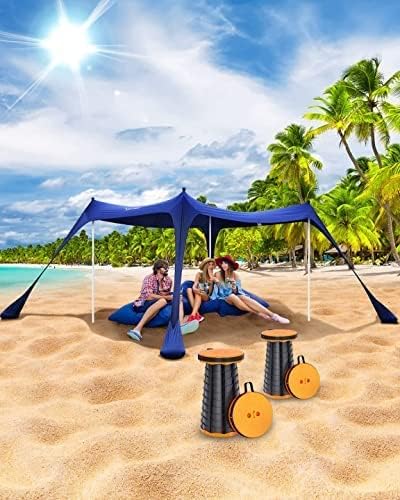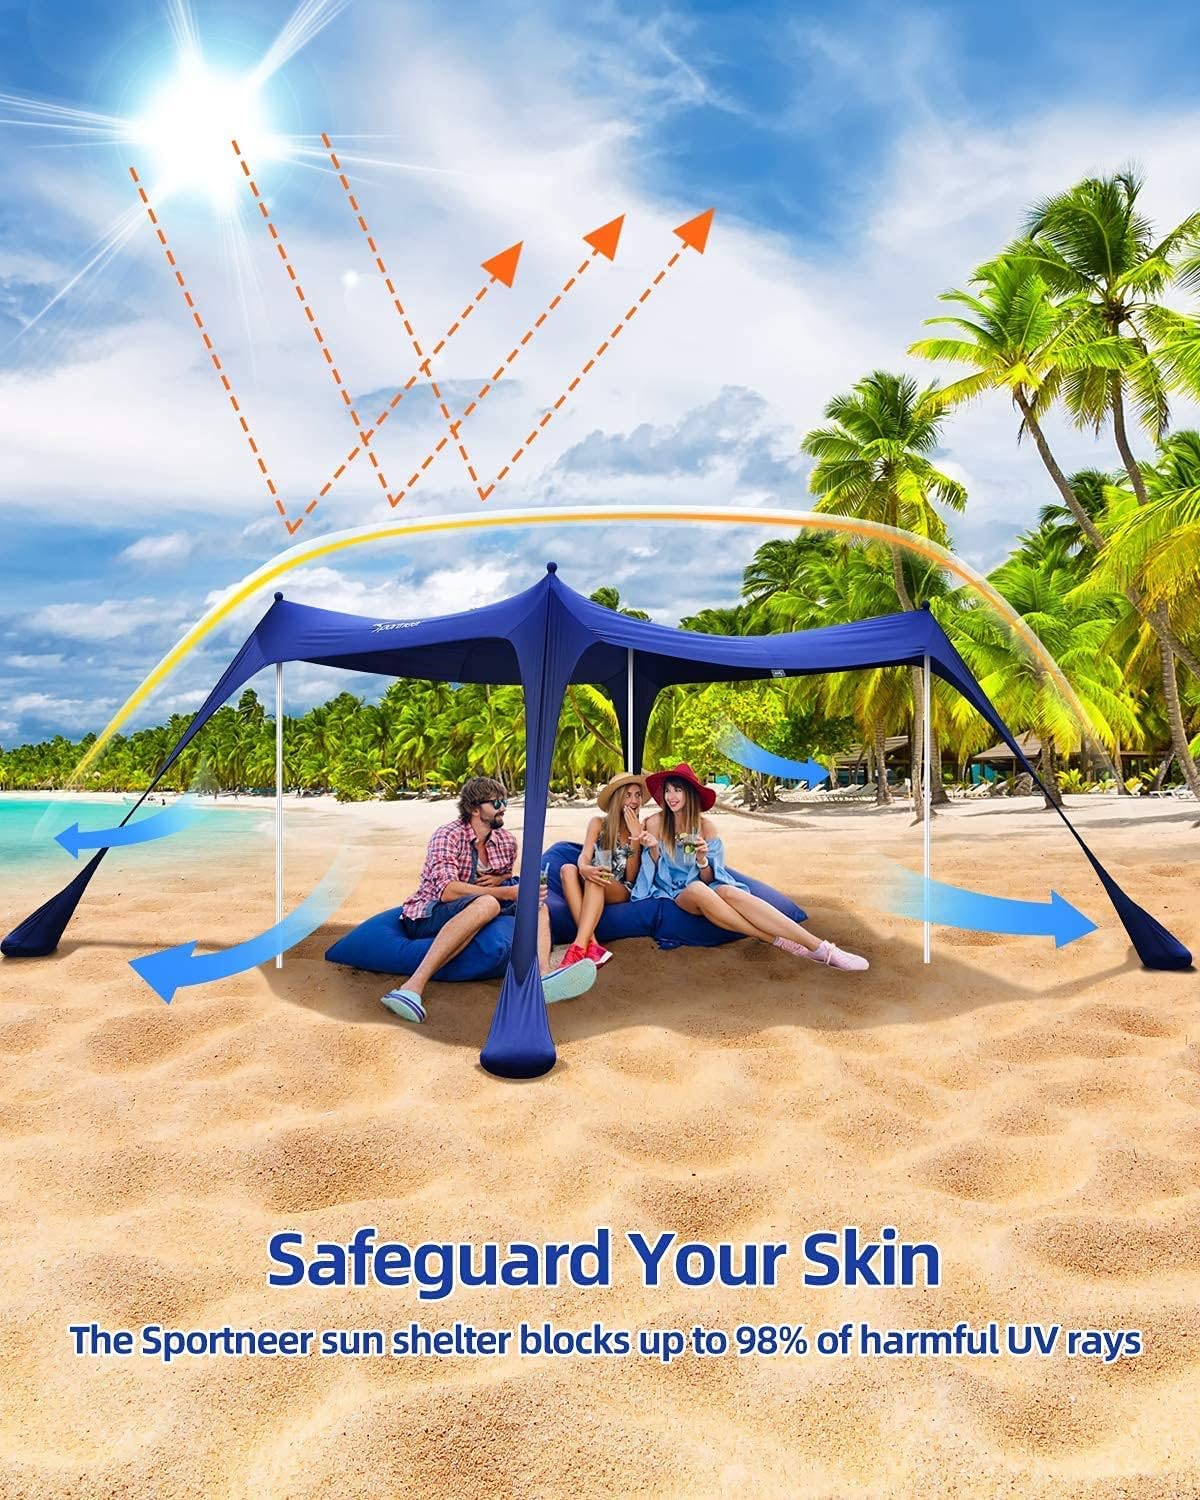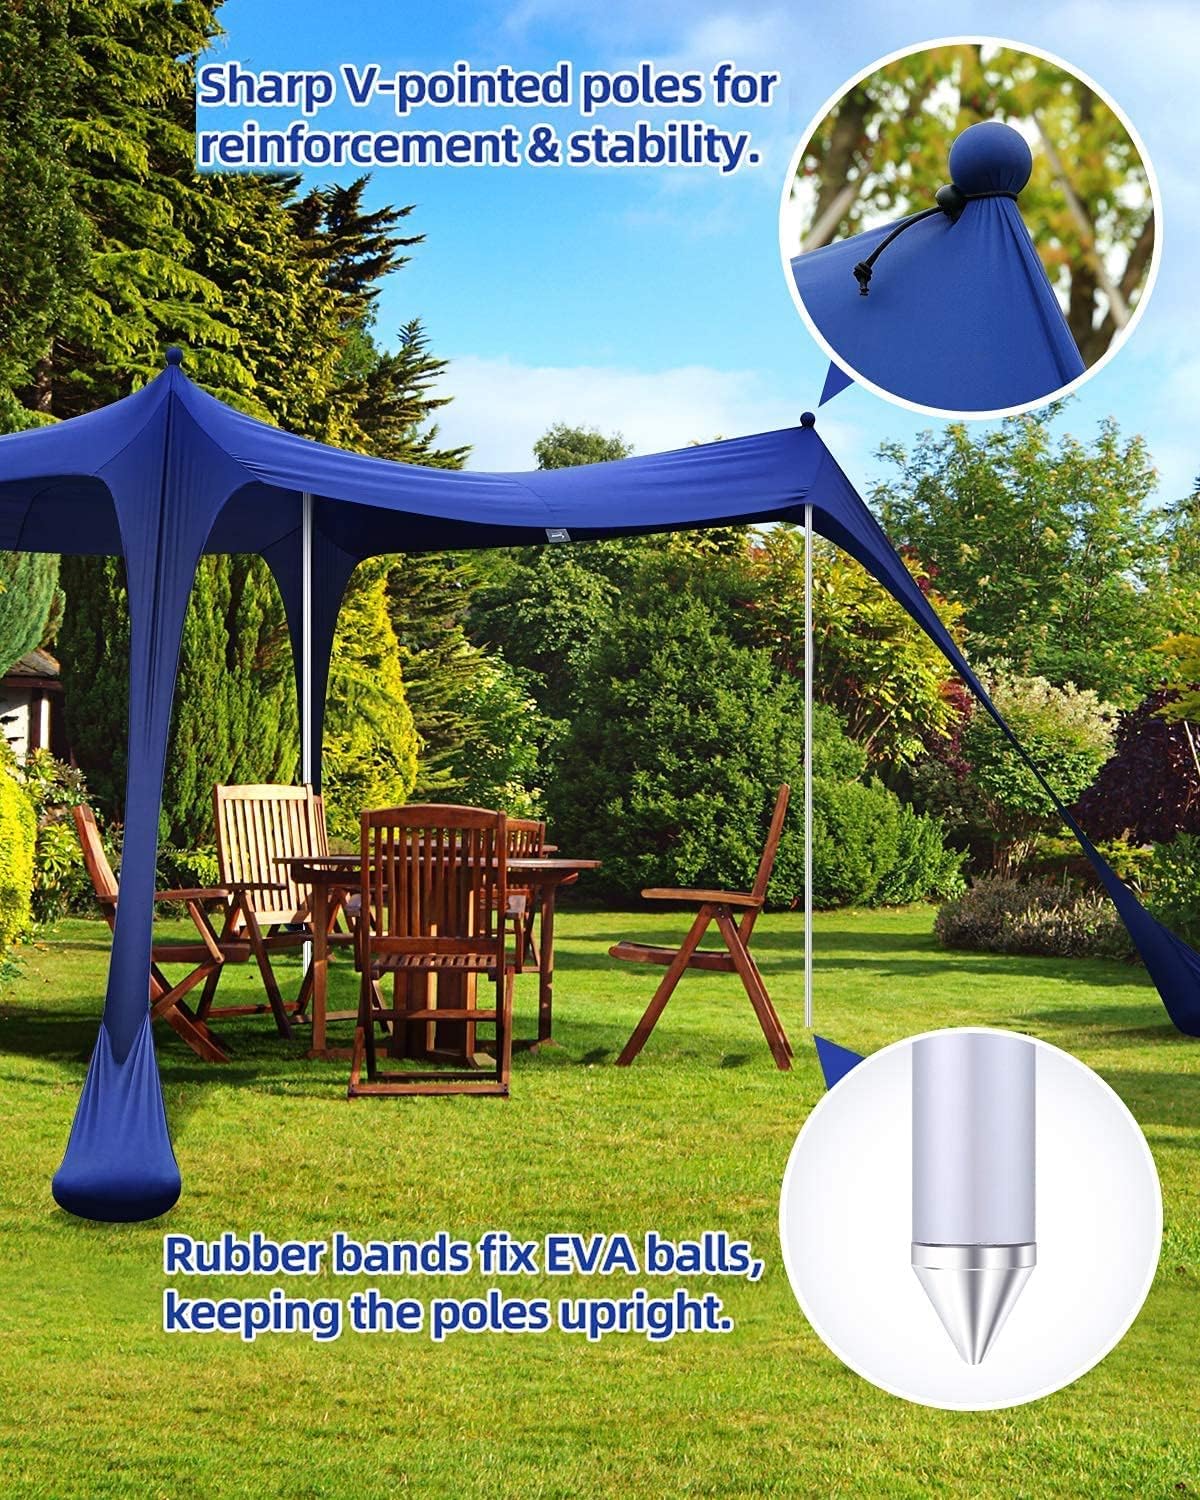
Beach Tent, Sportneer 2 Pack Collapsible Stool 10x10 FT Beach Canopy Sun Shade UPF50+ Portable Telescopic Stool for Beaching Camping Sport Event Fishing BBQ Backyard Picnic
Category: Amazon Home
Beach Tent, Sportneer 2 Pack Collapsible Stool 10x10 FT Beach Canopy Sun Shade UPF50+ Portable Telescopic Stool for Beaching Camping Sport Event Fishing BBQ Backyard Picnic
Features: Legs That Stay Put: What use is that Beach tent if it’s flying away? Included with each set is 4 aluminum poles and 4 elastic rubber bands to ensure your canopy stays put. Plus, the soft EVA ball at the top of each pole lets you fasten the rubber ball and shelter to hold everything even more securely. | Sun Safe UV50+ Protection: Sunscreen is great but actual shelter from the sun is better. Filtering out 98% of UV rays, the Sportneer beach shade canopy’s Spandex construction protects against the sun’s harmful rays as well as reduces glare. Ideal for sporting events, picnics, camping or anywhere outdoors! | Set Up In Minutes: You won’t be in the sun for long—setup of this sun shade shelter takes just a few minutes, and the set includes everything you need like pegs, poles, and more for your shady retreat. From rocky campsites to open fields or parking lots, it’s the shelter you need that sets up fast! | Always in the Shade: As the day progresses, the sun moves. But you and your family will be protected the whole time thanks to the adjustable design of the legs and poles! With a footprint of 10x10, there’s room for everybody! | Convenient Storage Bag: Ready for the road? We include a handy storage bag to keep all of the components neatly organized and compact to fit in your car for your next adventure in the sun. Now you’re ready for the beach, lake, park or wherever!